Ural owl

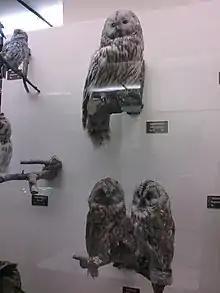
A taxidermed specimen of Ural owl near a pair of its close cousin, the tawny owl

The Ural owl was named by Peter Simon Pallas in 1771 as "Strix uralensis", due to the type specimen having been collected in the Ural mountains range. While the Urals fall around the middle of the species' distribution, some authors such as Karel Voous lamented that a more broadly appropriate than Ural owl was not derived for the English common name. In other languages, the species is referred to as "Slaguggla", or “attacking owl”, in Swedish, "Habichtskauz", or “goshawk-owl”, in German or as the “long-tailed owl” in Russian. The Ural owl is a member of the "Strix" genus, which are quite often referred to as wood owls. Conservatively, about 18 species are currently represented in this genus, typically being medium to large sized owls, characteristically round-headed and lacking ear tufts, which acclimate to living in forested parts of various climatic zones. Four owls native to the neotropics are sometimes additionally included with the "Strix" genus but some authorities have also included these in a separate but related genus, "Ciccaba". "Strix" owls have an extensive fossil record and have long been widely distributed. The genetic relationship of true owls is somewhat muddled and different genetic testings has variously indicated that "Strix" owls are related to disparate appearing genera like "Pulsatrix", "Bubo" and "Asio".